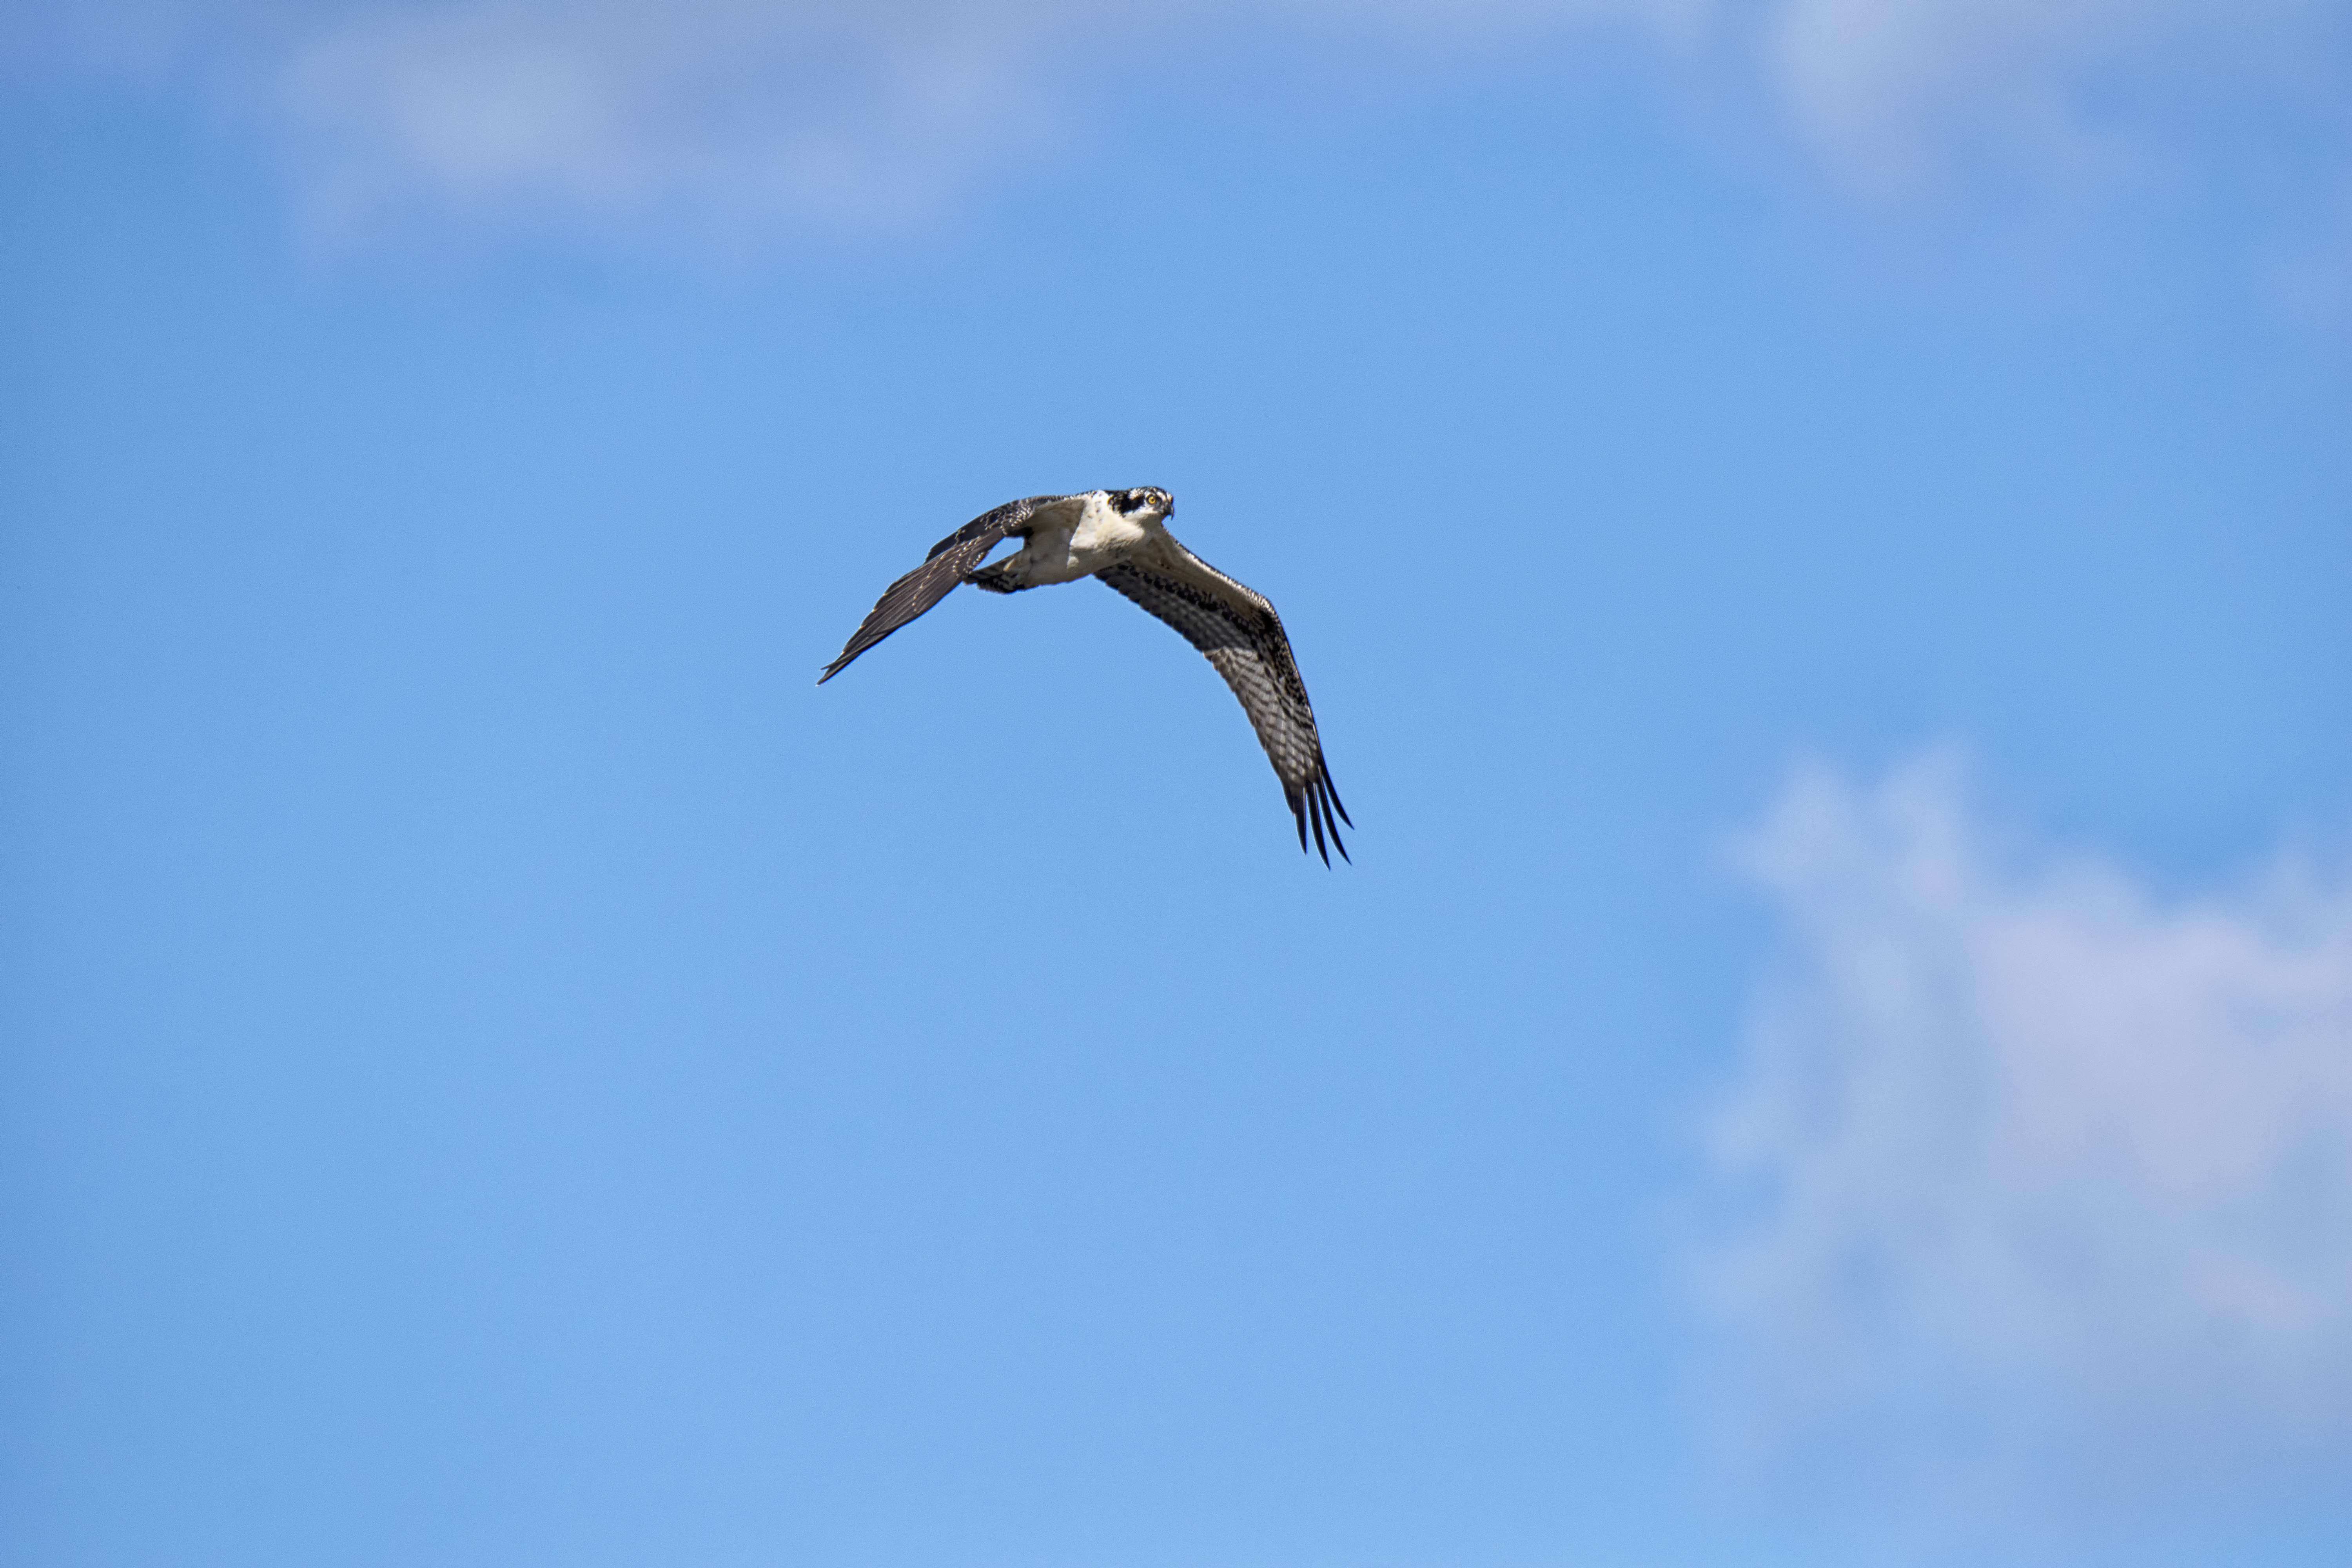
bird, wing, sky, seabird, flight, blue, canada, vertebrate, quebec, osprey, sherbrooke, oiseau, balbuzard, p cheur, atmosphere of earth, perching bird